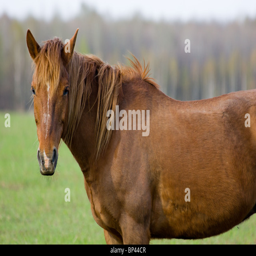
horses without a saddle and a rope